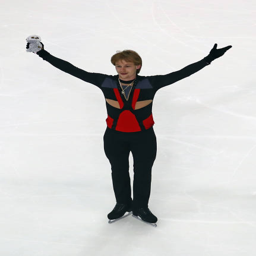
figure skater acknowledges the crowd .